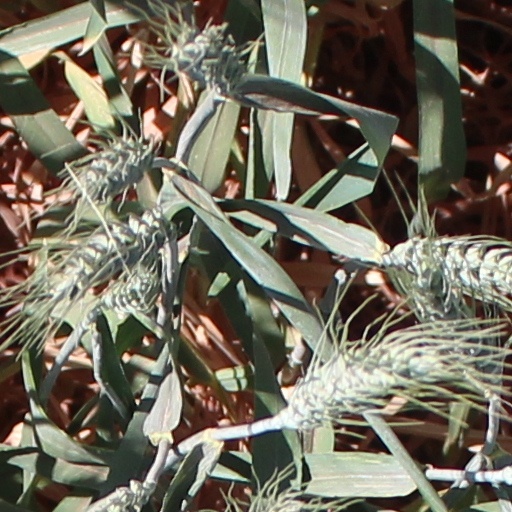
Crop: wheat